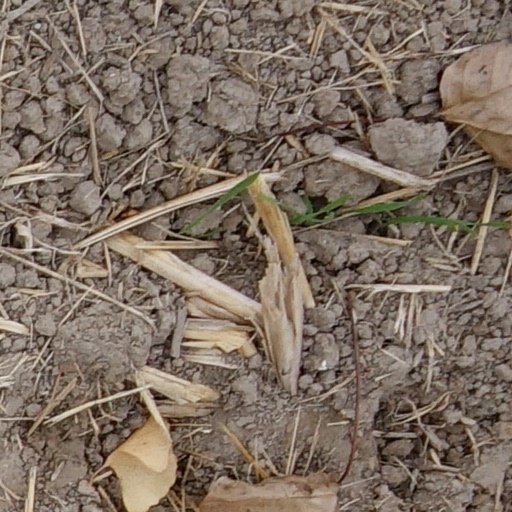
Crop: wheat